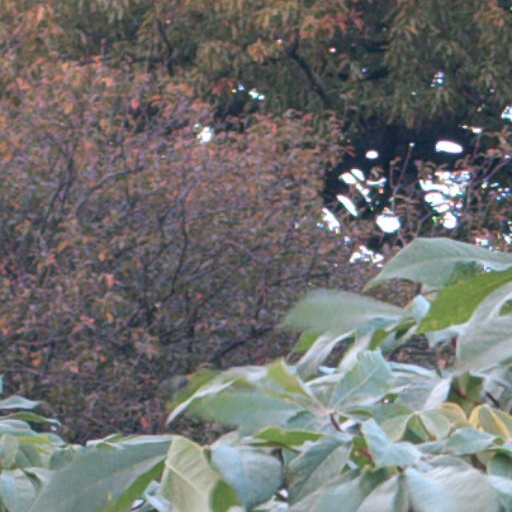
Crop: cassava